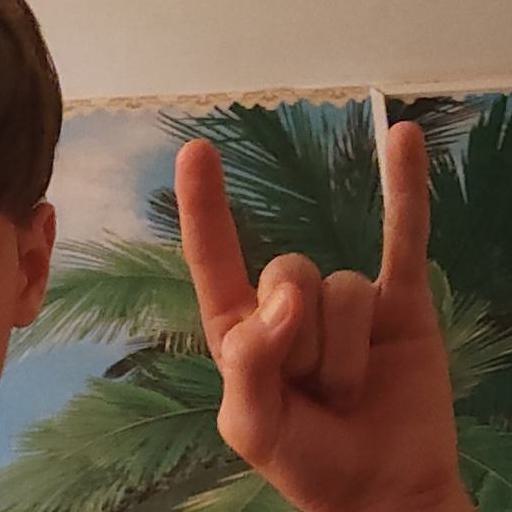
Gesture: rock